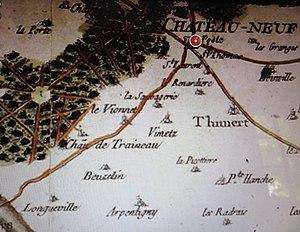
Carte de Cassini centrée sur la seigneurie de Tresneau comprenant le Viennet, Vimetz, Longueville
François Marie Peyrenc de Moras est un haut fonctionnaire et homme politique français, né le 11 août 1718 et mort le 3 mai 1771.